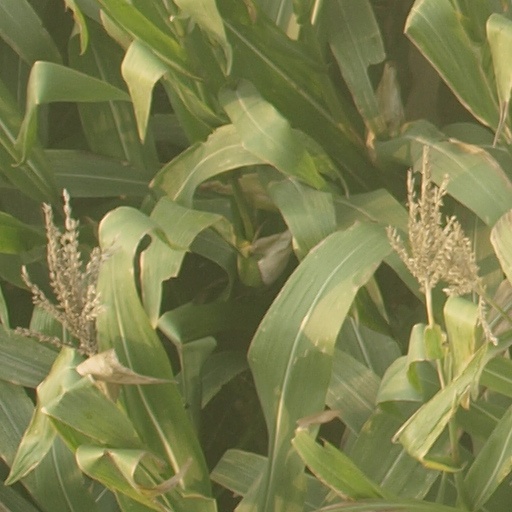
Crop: maize; corn